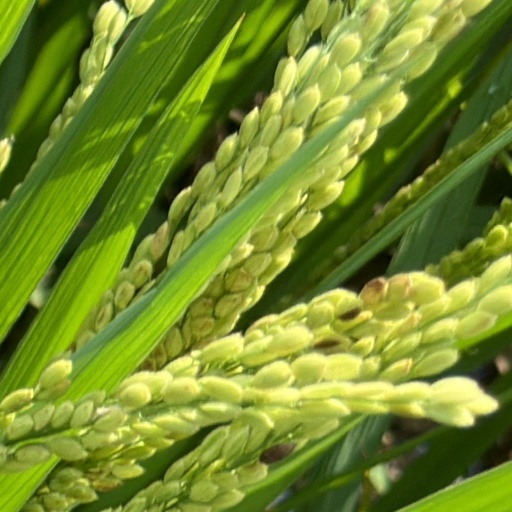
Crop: rice